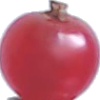
Label: redcurrant